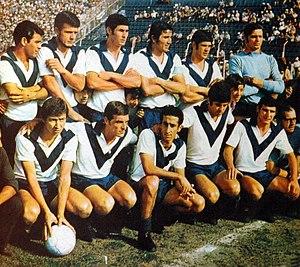
Le Club Atlético Vélez Sarsfield est un club omnisports argentin particulièrement connu pour son équipe de football, fondé le 1ᵉʳ janvier 1910 et basé à Buenos Aires.